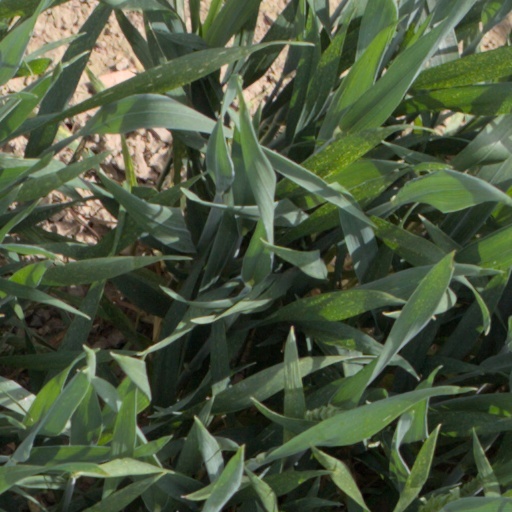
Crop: wheat